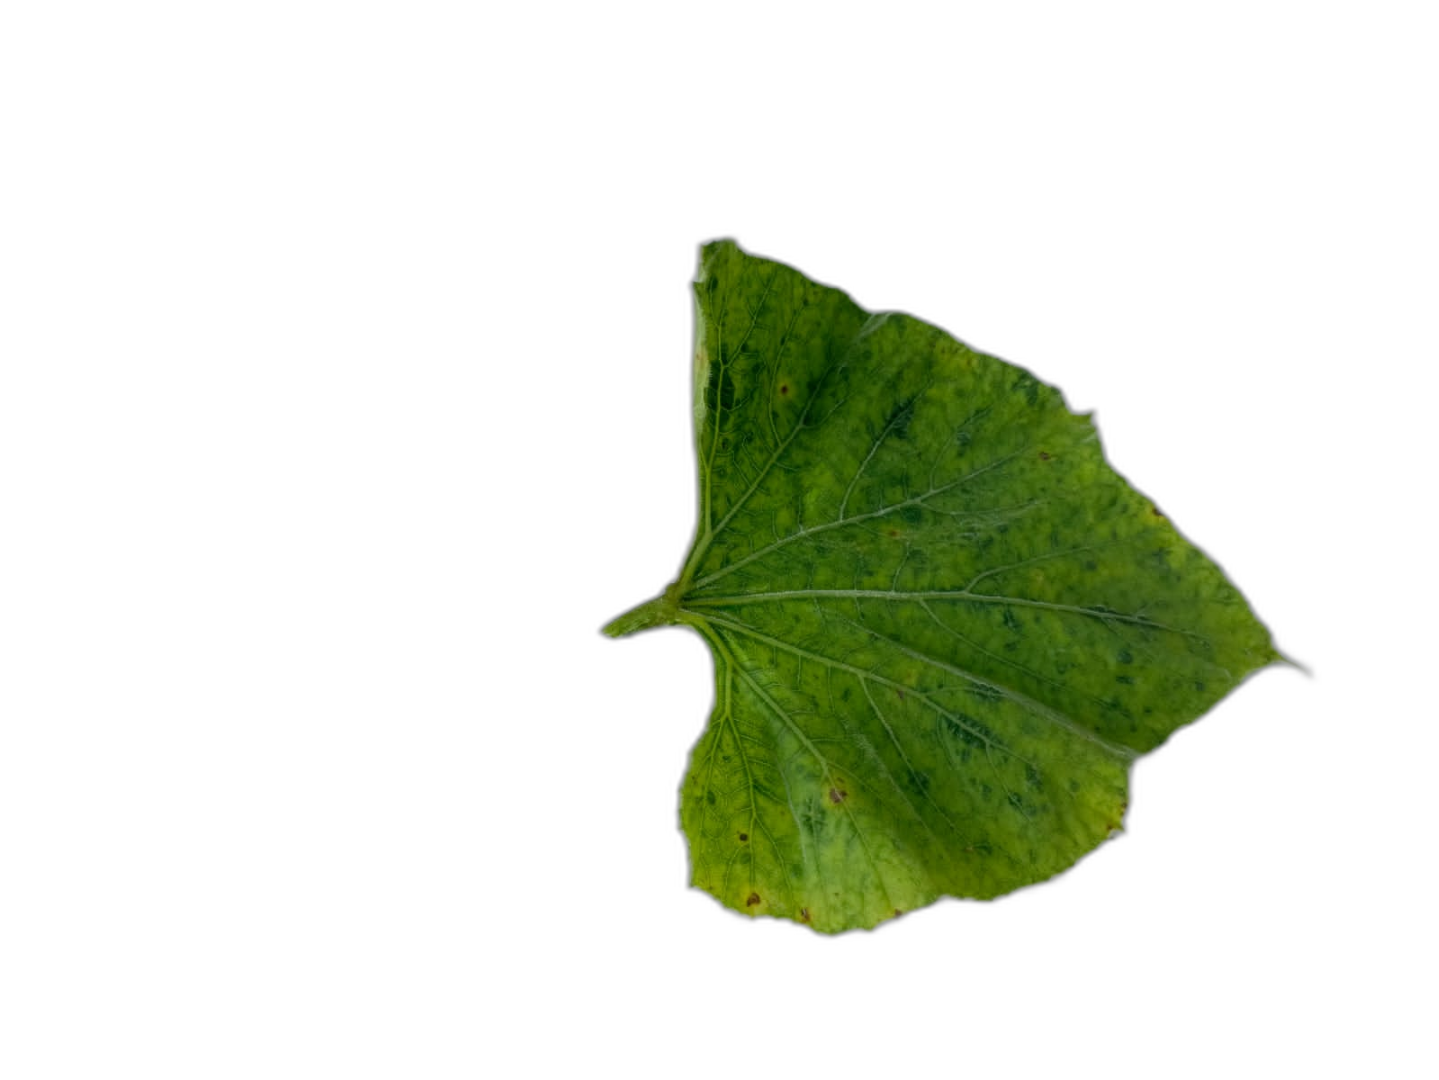
Crop: Bottle Gourd
Label: Mosaic_Virus